Layla (town)

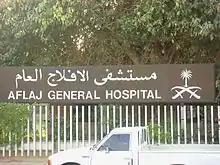
Aflaj General Hospital

Layla is a town in central Saudi Arabia. It is the principal town of the Al-Aflaj oasis in Riyadh Region, some 330 km south of the capital, Riyadh. It is believed to have been named after Layla of Bani 'Amir, a 7th-century woman from the local tribe who was immortalized in the poetry of her lover Qays ibn Al-Mulawwah. The romance of Qays and Layla is among the most famous romances of Arabic literature.